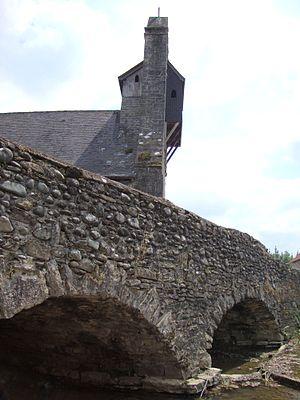
Viodos-Abense-de-Bas est une commune française située dans le département des Pyrénées-Atlantiques, en région Nouvelle-Aquitaine.
Abense-de-Bas est une ancienne commune française du département des Pyrénées-Atlantiques. En 1842, la commune fusionne avec Viodos pour former la nouvelle commune de Viodos-Abense-de-Bas.